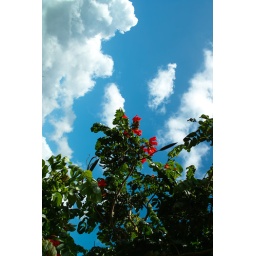
The green under Blue sky and the white cloud